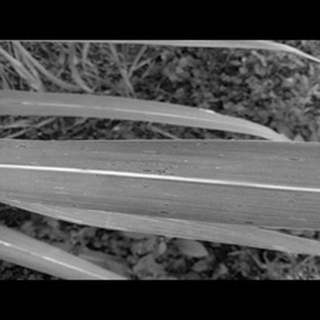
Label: sugarcane_rust